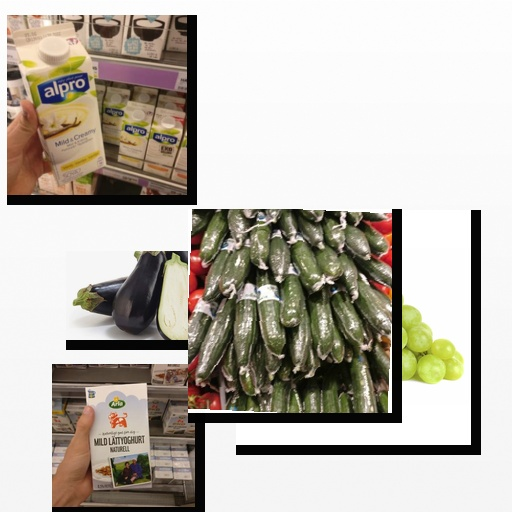
Food items: cucumber, eggplant, grapes, vanilla_soyghurt, natural_low_fat_yogurt